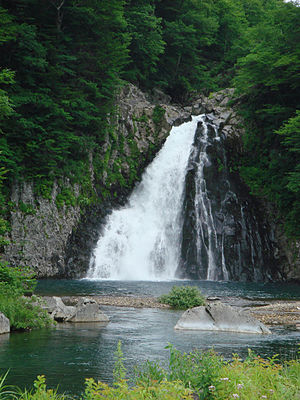
100 vandfald i Japan / Galleri
100 vandfald i Japan er en liste over vandfald i Japan, der blev udarbejdet i 1990 af det japanske miljøministerie.